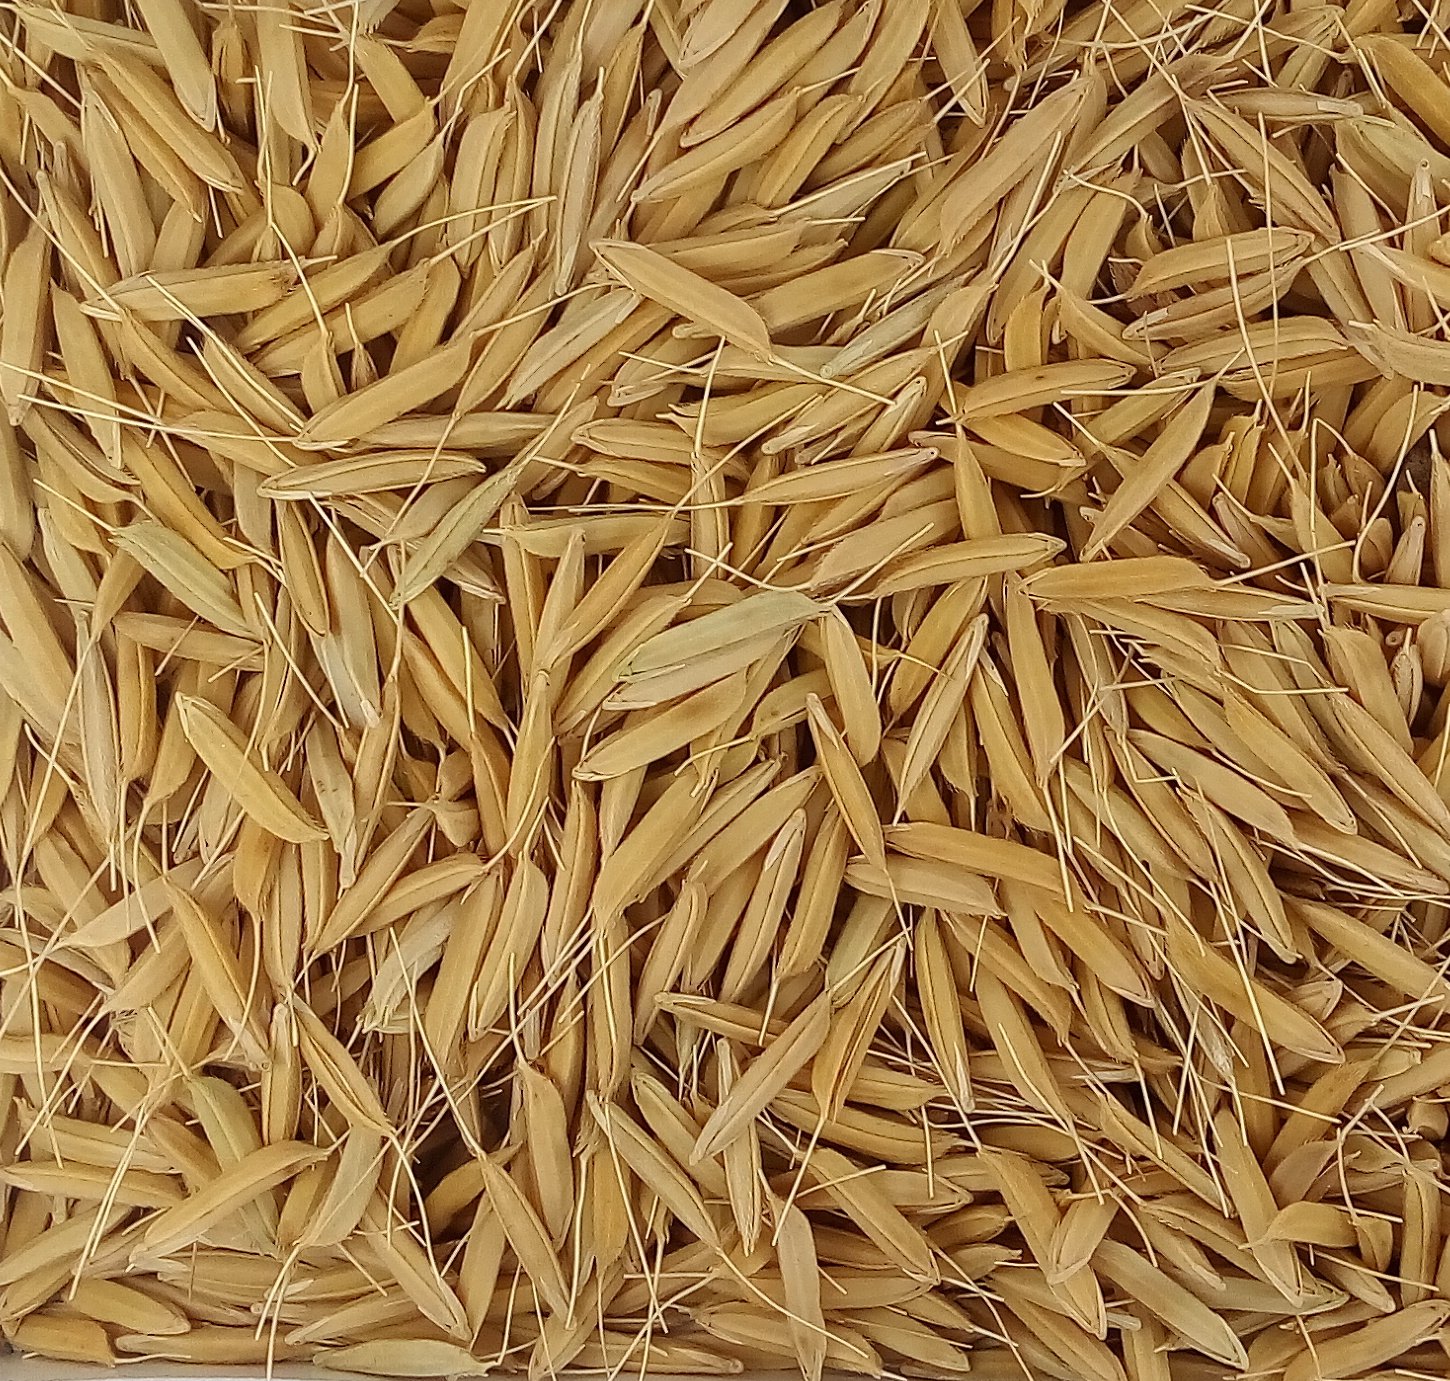
Rice seed variety: PB1